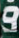
Number: 9